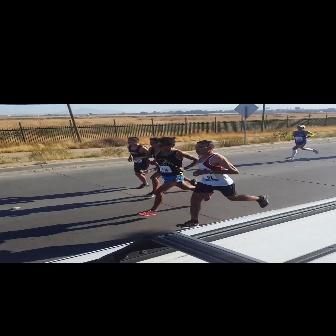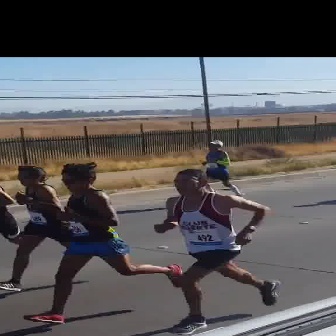
  Please identify the target specified by the bounding box [134,136,213,215] in the first image and locate it in the second image. Return the coordinates in [x_min,y_min,x_max,y_max] format.
Answer: [20,161,182,323]